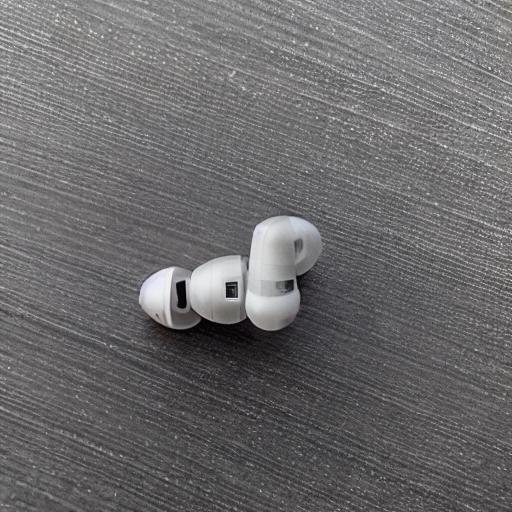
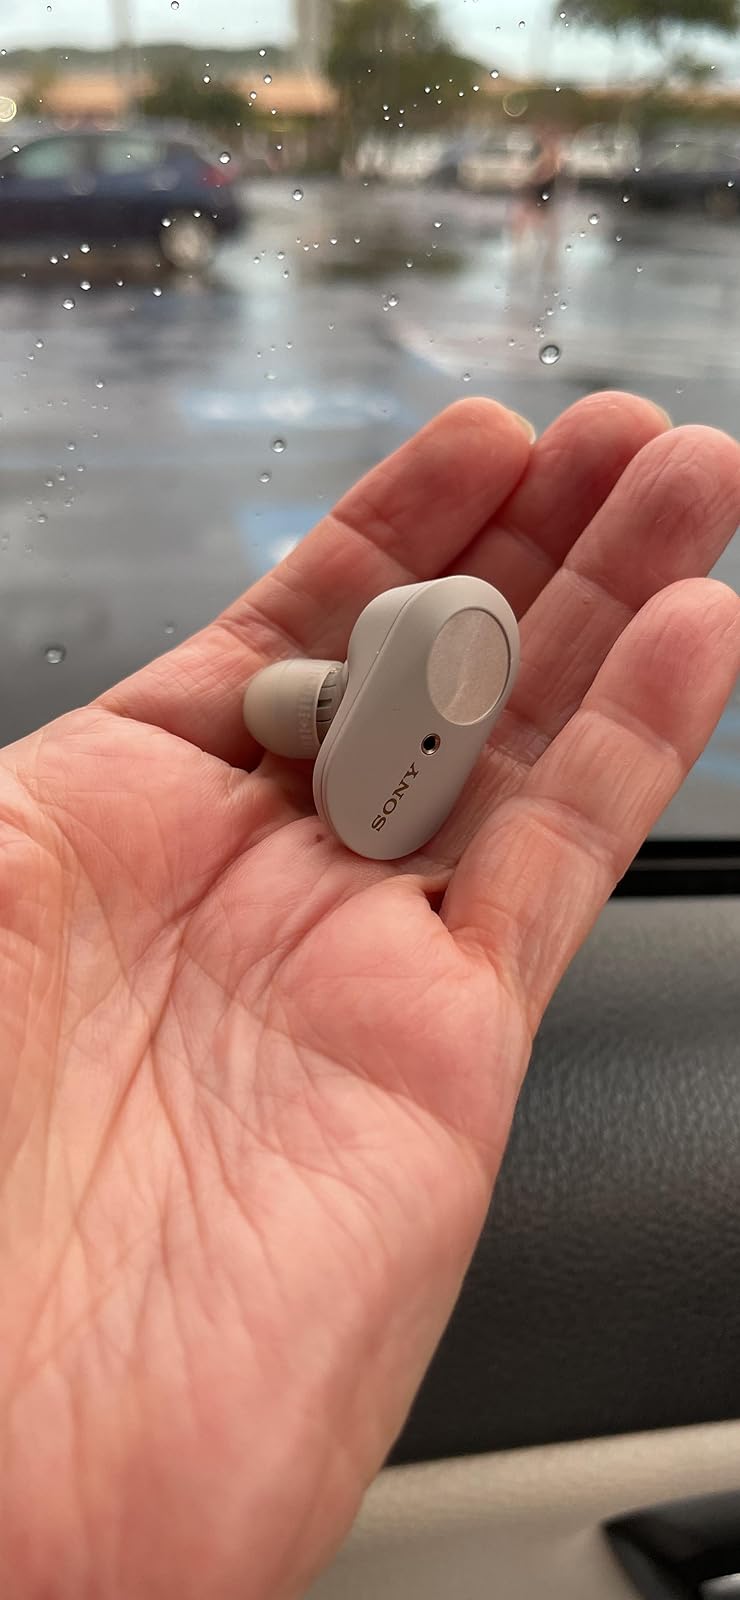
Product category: earbuds
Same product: no